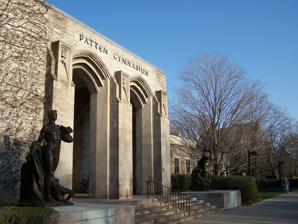
Building: Patten Gymnasium
Country: United States of America
Year built: 1940
Patten Gymnasium Location 2407 Sheridan Rd Evanston, IL 60208 Coordinates 42°03′41″N 87°40′37″W / 42.061401°N 87.676948°W / 42.061401; -87.676948 Owner Northwestern University Operator Northwestern University Department of Athletics and Recreation Opened 1940 Tenants Northwestern Wildcats ( NCAA ) Men's basketball (1940–1952) Women's fencing (1976–present) Patten Gymnasium is the name of two multi-purpose gymnasiums (one past and one present) in Evanston, Illinois , United States, on the campus of Northwestern University . The original building, designed by George Washington Maher , opened in 1909 and was home to the Northwestern Wildcats men's basketball team until 1940, when it was demolished to make room for the construction of the Technological Institute . The current Patten Gymnasium opened in 1940 and hosted the men's basketball team for 12 years before Welsh-Ryan Arena opened in 1952.  The ivy-lined building has the  doors and statues from the old gym.  It currently is the home to the women's fencing team, intramural sports program and also has offices and locker rooms for the women's lacrosse , field hockey , and men's and women's soccer teams. It is named for James A. Patten , former Evanston mayor, philanthropist, commodities broker and NU board of trustees president. In 1999, the swimming pool area, which had been unused since 1987, was renovated and transformed into the Gleacher Golf Center.  At the time that it opened, the Gleacher Center was the only facility of its kind in collegiate golf, featuring a 2,000-square-foot (190 m 2 ) pitching and putting green with an adjacent sand trap. Original Patten Gymnasium in 1908, demolished in 1940 The original Patten Gymnasium, which had seating for 1,000 people, hosted the first NCAA Men's Division I Basketball Championship game in 1939. The sculptures "Physical Development" and "Intellectual Development" by the artist Hermon Atkins MacNeil (1866–1947), affectionately nicknamed "Pat and Jim" (contractions of "Patten" and "gymnasium") and also known as "The Athlete and the Scholar", which had been exhibited in front of the original Patten Gymnasium starting in 1916, are now placed as sentinels at the sides of the successor gymnasium's front entrance. References